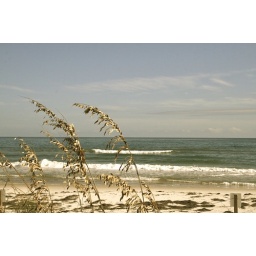
beach day with soph 10/28/09. love the wheat-color of these plants against the bluesky